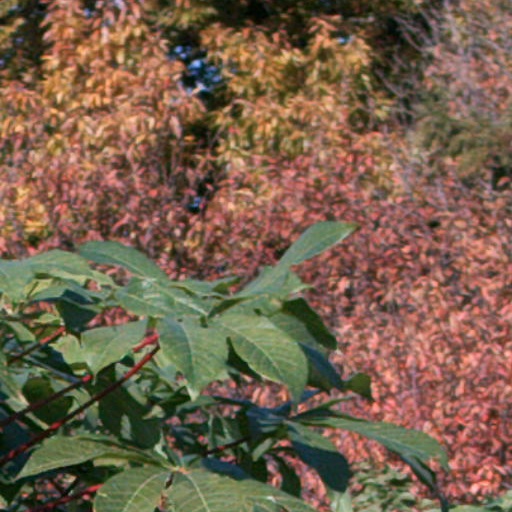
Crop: cassava